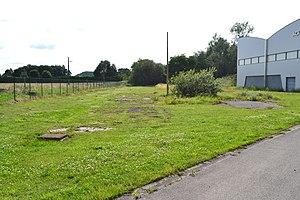
Ancien puits du Charbonnage de Bonne Fortune à fr:Ans, fr:Liège (fr:Société anonyme des Charbonnages de l'Espérance et Bonne-Fortune
La Société anonyme des Charbonnages de l'Espérance et Bonne-Fortune est une ancienne société d'exploitation de charbonnages de la région belge de Liège. Sa concession d'activité se situait sur le territoire au nord-ouest du centre de la ville, sur les anciennes communes de Saint-Nicolas, Montegnée et Ans.